Adrian Boult

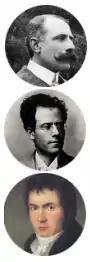
Boult's first recordings with the LPO were of Elgar (top), Mahler and Beethoven (bottom).

Although he had worked extensively in the studio for the BBC, Boult had, up to this point, recorded only a part of his large repertoire for the gramophone. With the LPO he began a series of commercial recordings that continued at a varying rate for the rest of his working life. Their first recordings together were Elgar's "Falstaff", Mahler's "Lieder eines fahrenden Gesellen" with the mezzo-soprano Blanche Thebom, and Beethoven's First Symphony. The work of the new team was greeted with approval by the reviewers. Of the Elgar, "The Gramophone" wrote, "I have heard no other conductor approach [Boult's] performance. ... His newly adopted orchestra responds admirably". In "The Manchester Guardian", Neville Cardus wrote, "Nobody is better able than Sir Adrian Boult to expound the subtly mingled contents of this master work."